Adrienne Arsht Center for the Performing Arts

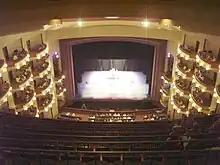
Interior of the opera house

The Center opened as the Carnival Center on October 5, 2006, with performers, politicians and movie stars attending, including Gloria Estefan, Jeb Bush, Andy García, and Bernadette Peters.